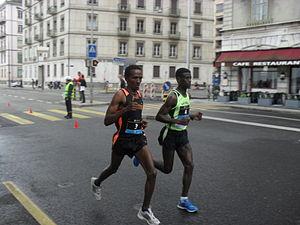
Les Ethiopiens Teshomi Temerate (vainqueur, à gauche) et Germa Tsiga (deuxième, à droite)
Le marathon de Genève ou Harmony Genève Marathon for Unicef est une épreuve de course à pied sur route de 42,195 km, organisée par l'Association Genève Marathon, se déroulant à Genève, en Suisse. En parallèle du marathon, se court aussi un peu plus tôt le même jour, un semi-marathon, un semi-marathon en fauteuil ainsi que le marathon relais. D'autres courses ont également lieu durant le même week-end; un 10km, un 6km réservé aux femmes ainsi que des courses juniors.